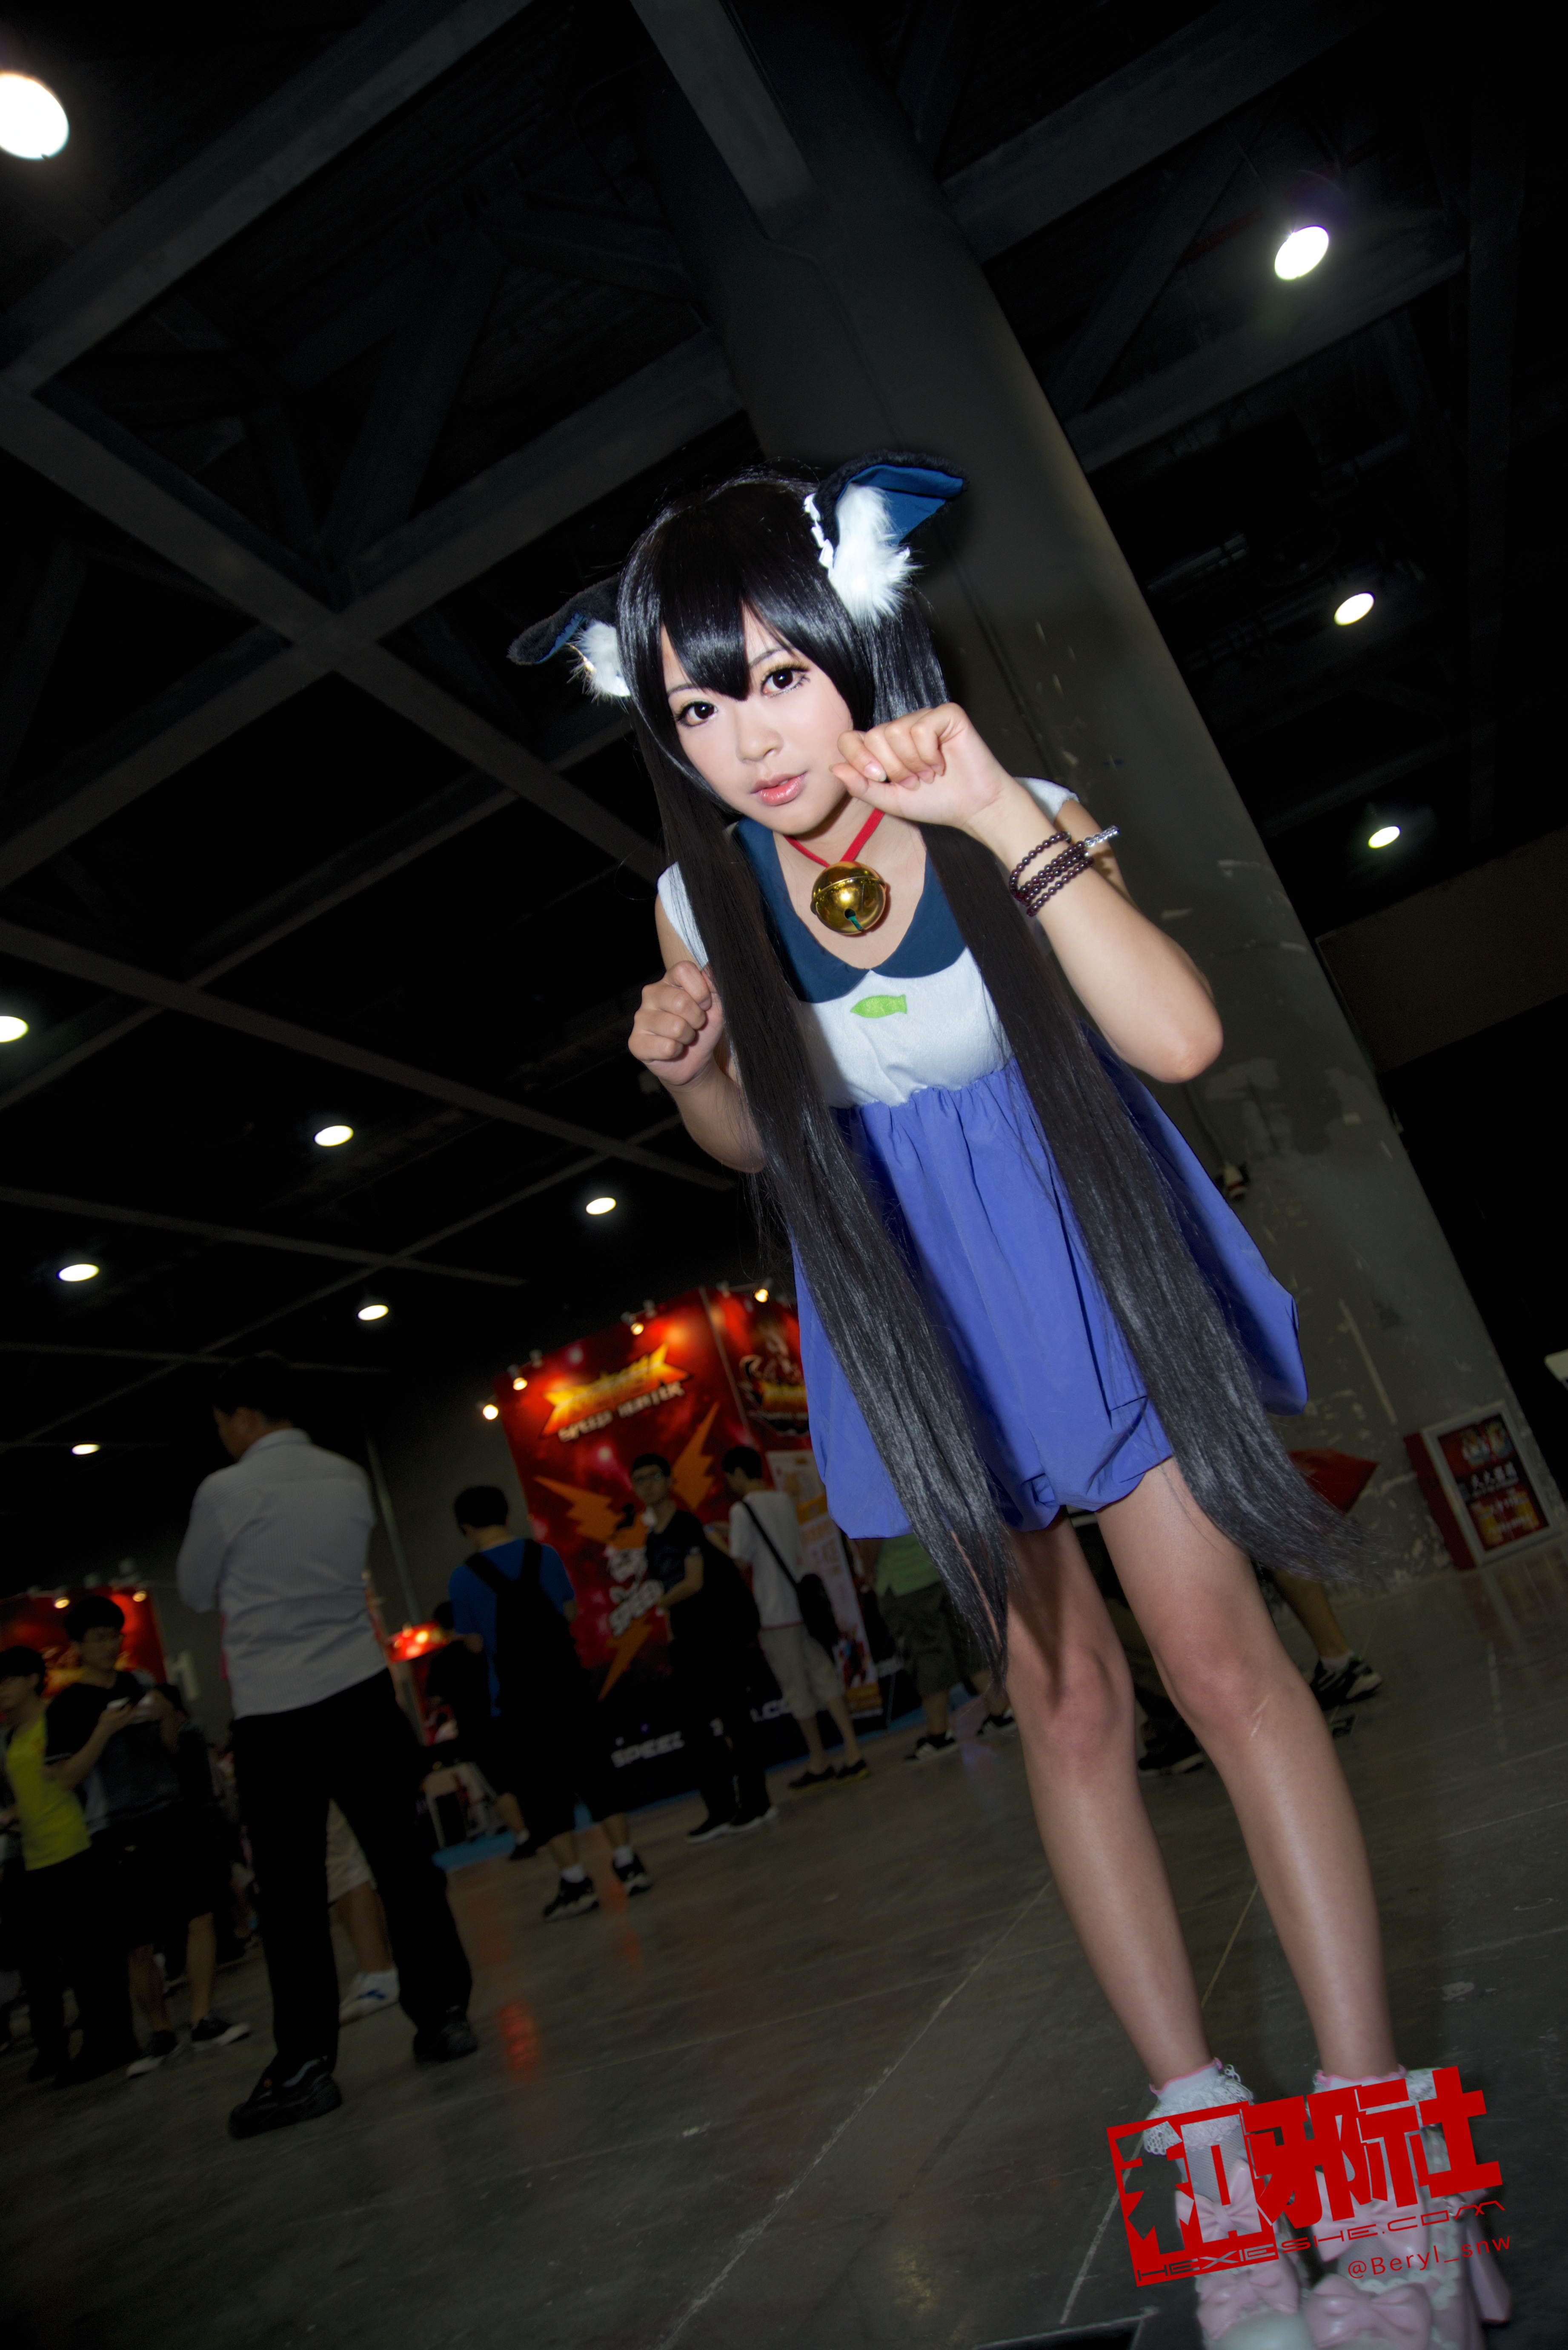
girl, cute, clothing, cosplay, girls, canton, costume, china, anime, comic, comiccon, guangzhou, acg, cos, convention